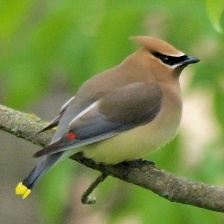
Species: CEDAR WAXWING
Scientific name: BOMBYCILLA CEDRORUM